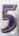
Number: 5